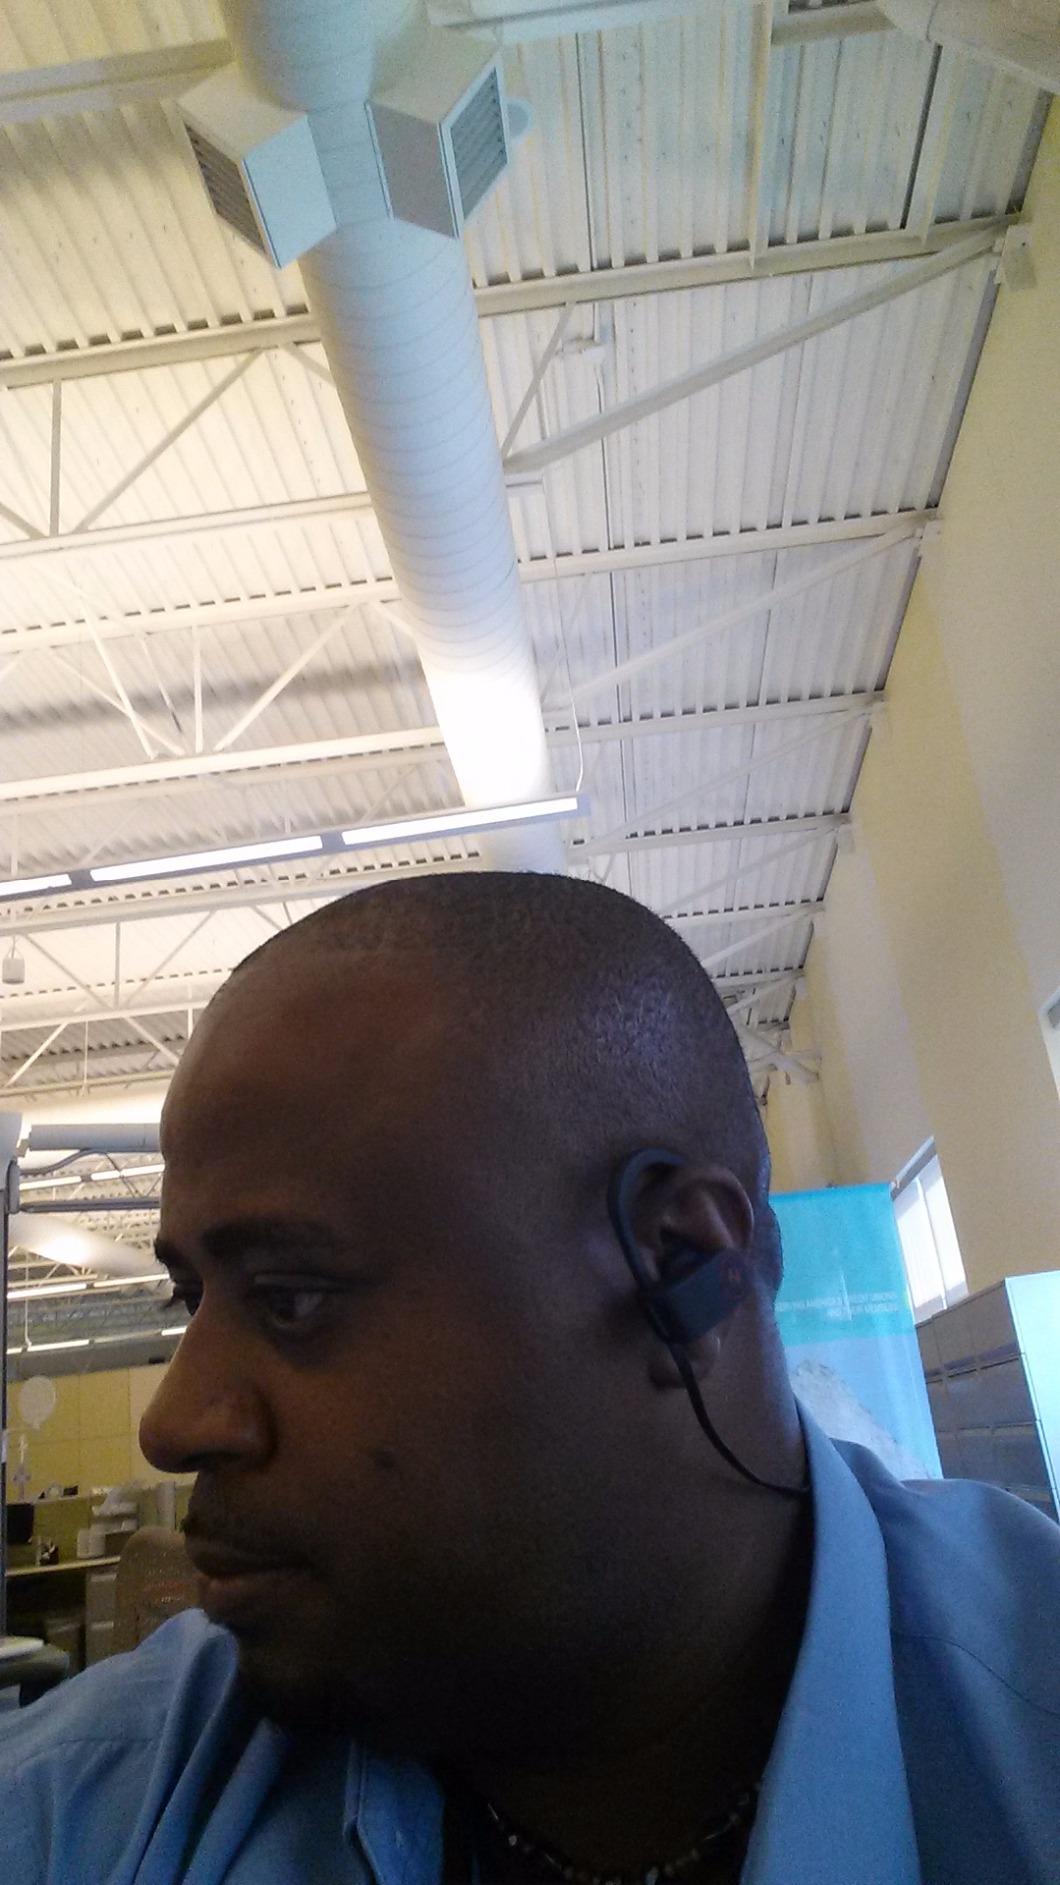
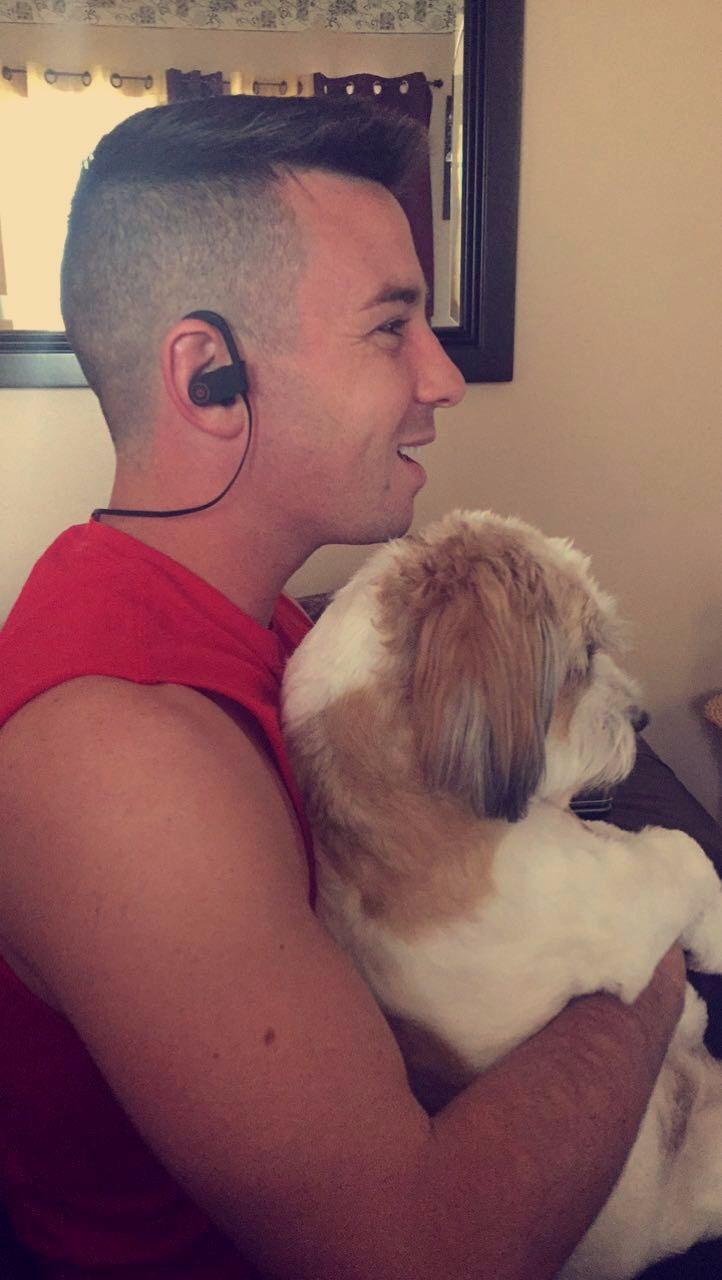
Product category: headphones
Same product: yes